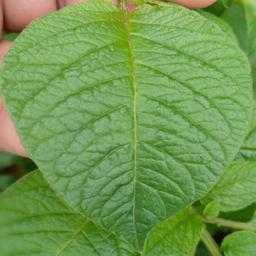
Etiqueta: Sana